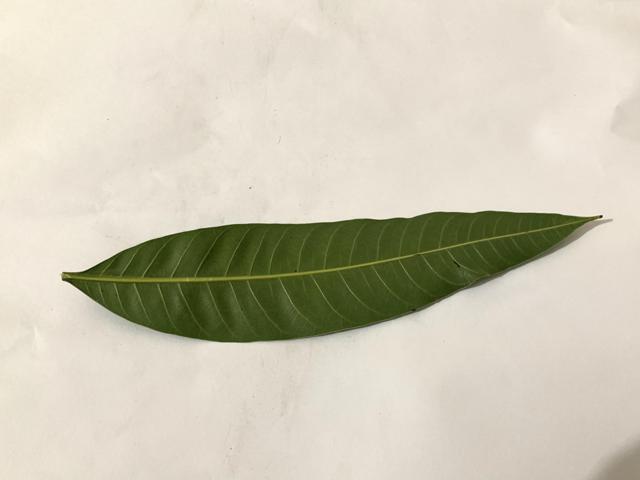
Mango leaf variety: Banana